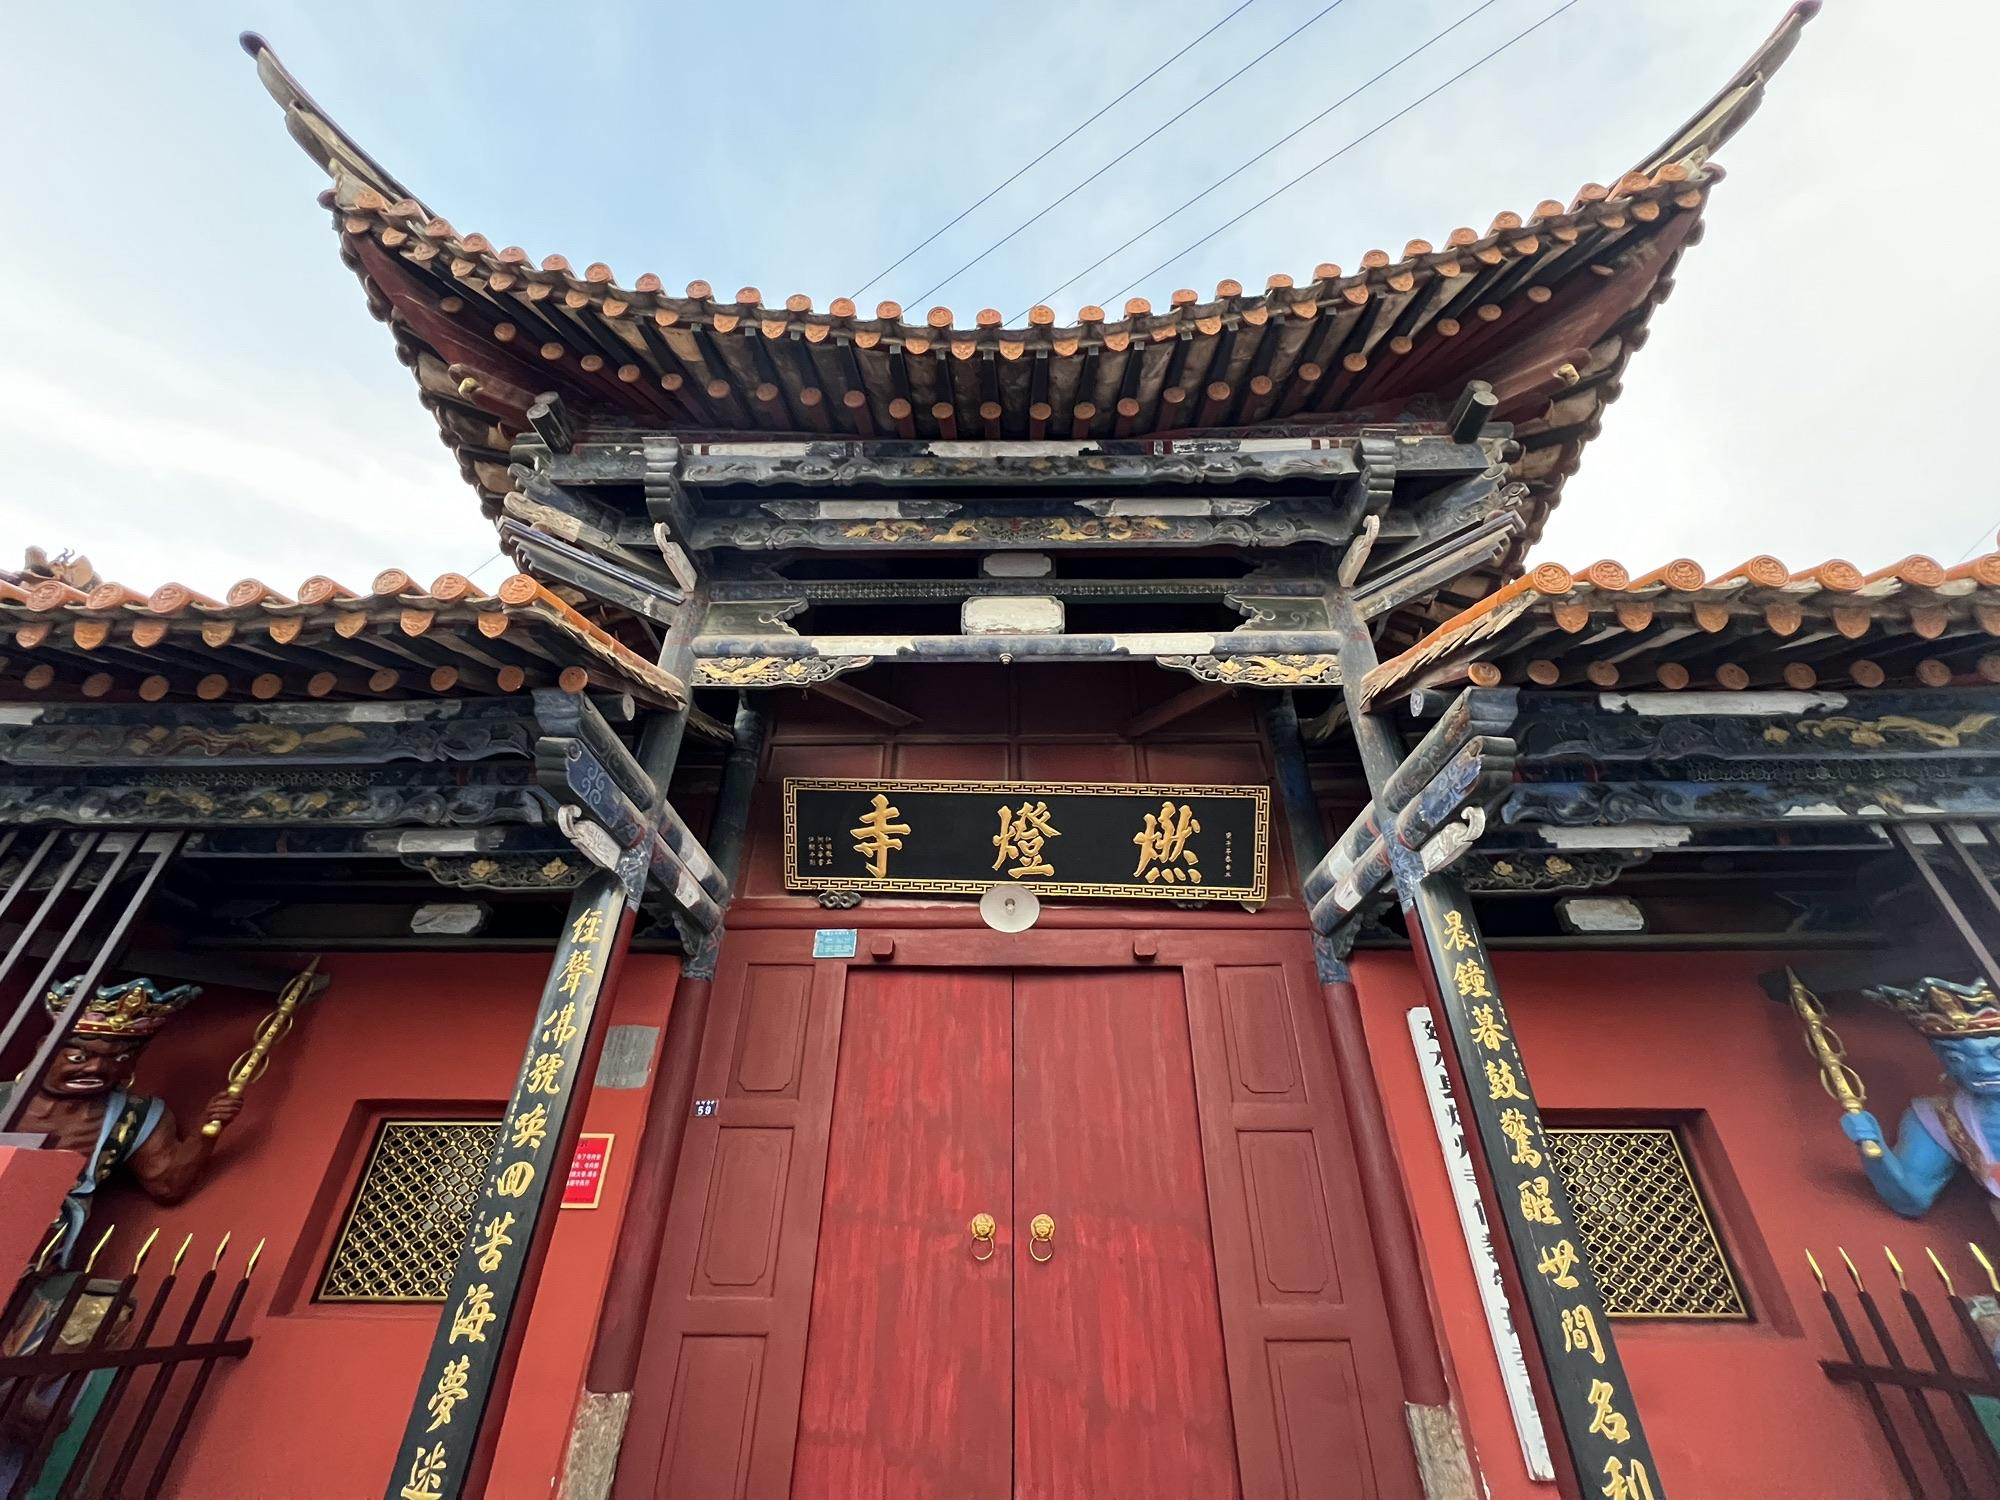
地标名称：燃灯寺
所在城市：红河哈尼族彝族自治州·建水县